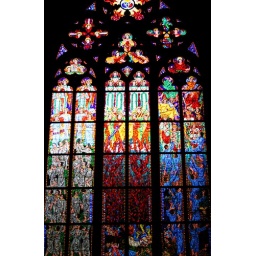
One of the many stunning stained glass windows in St. Vitus Cathedral. Day 2